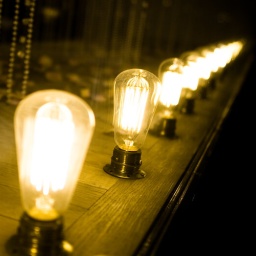
Found on a fancy glass window in a wedding shop. Training of depth of field. With a the light difficulty.